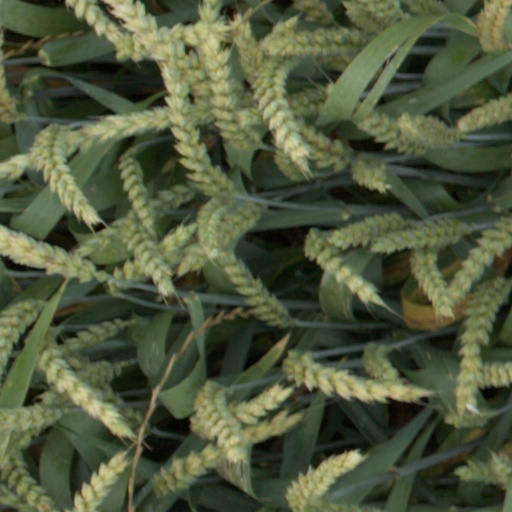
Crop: wheat